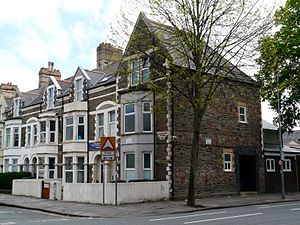
Al-Manar Centre
Al-Manar Centre på adressen 2 Glynrhondda Street
"Al-Manar Islamic & Cultural Centre eller blot Al-Manar Centre også kaldet 2 Glynrhondda Street efter stedets adresse i Cathays-distriktet i Cardiff i Wales er en salafistisk moske. Mosken er grundlagt i 1992 og beskriver sig som ""en af Ahlus-Sunnah organisationerne"".